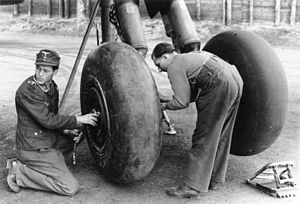
Landingsstel / Understel på fly / Dæk og hjul
Luftwaffe jordpersonale servicerer hovedhjul og bremser på en Heinkel He 177, Februar 1944
"Et landingsstel eller understel er det bærende system som et luftfartøj benytter til at lande på eller starte fra, som understøtter flyet når det ikke er i brug, og til at transportere sig rundt på overfladen ved hastigheder for lave til at fartøjet er luftbårent. Udtrykket ""understel"" bruges i luftfartsbranchen, ""landingstel"" bruges oftest af udenforstående.